Bipin Krishna Bose

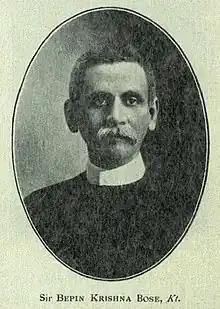
Bipin Krishna Bose in 1909

Rai Bahadur Sir Bipin Krishna Bose (21 January 1851 – 26 August 1933) was an Indian advocate.